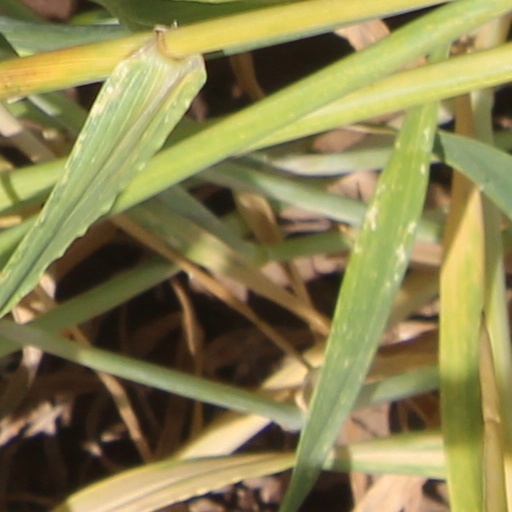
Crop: wheat